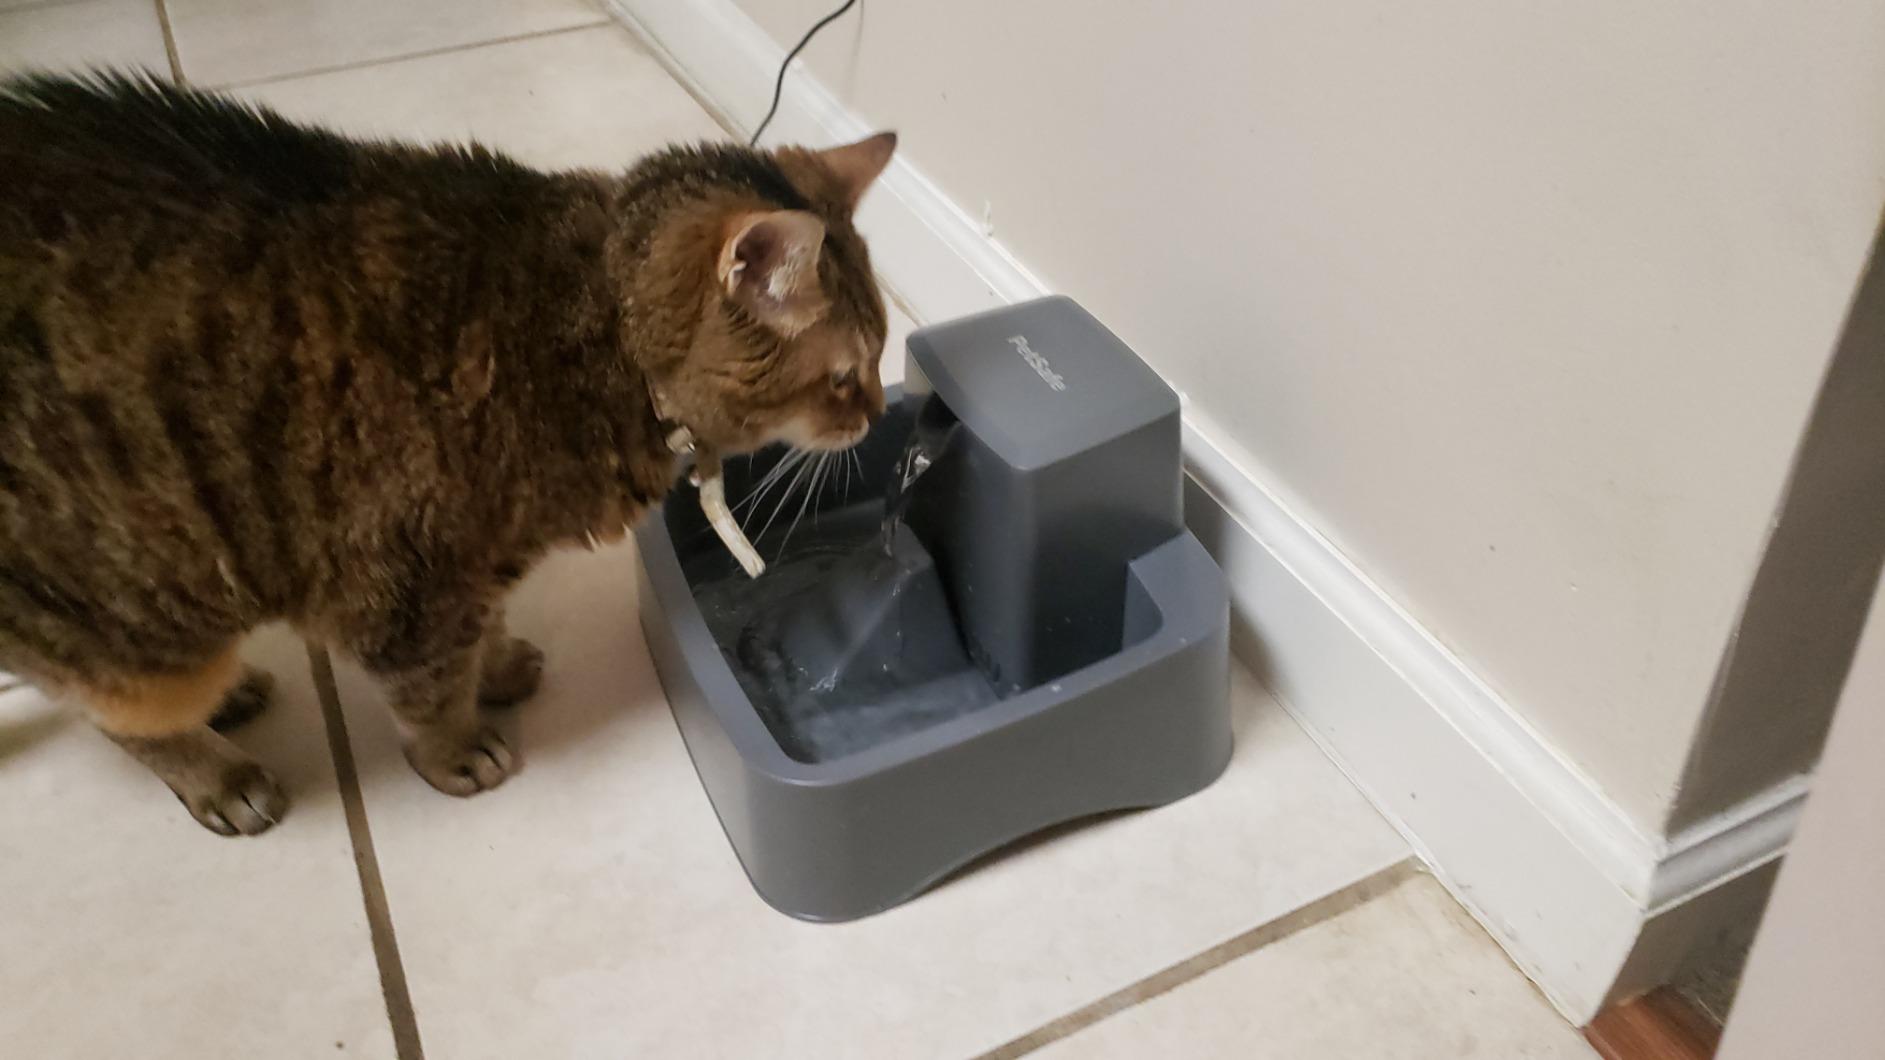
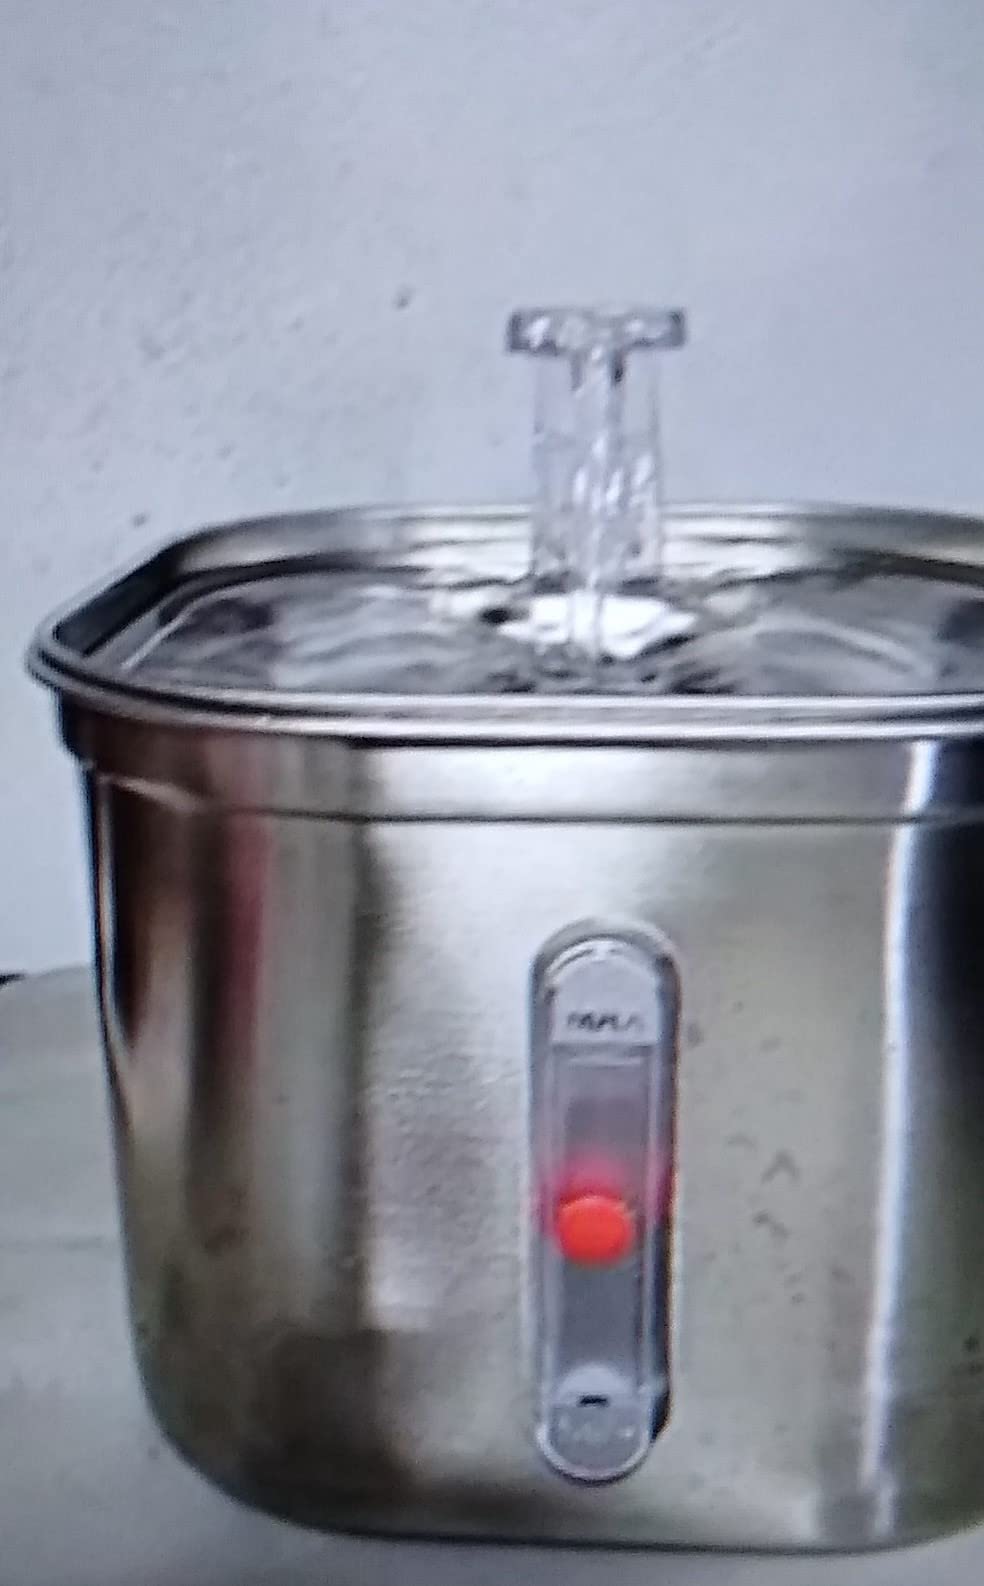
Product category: items_bowl
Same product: no